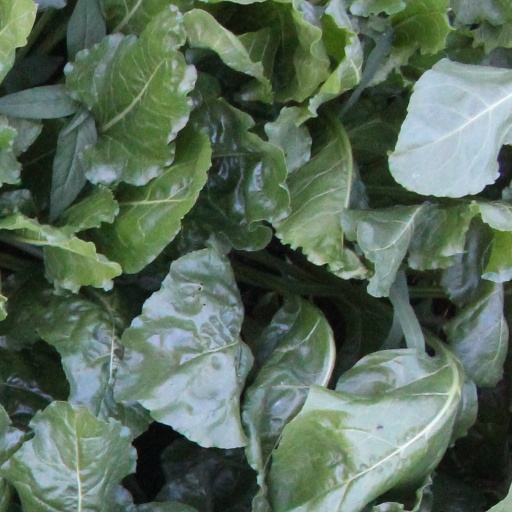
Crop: sugar beet